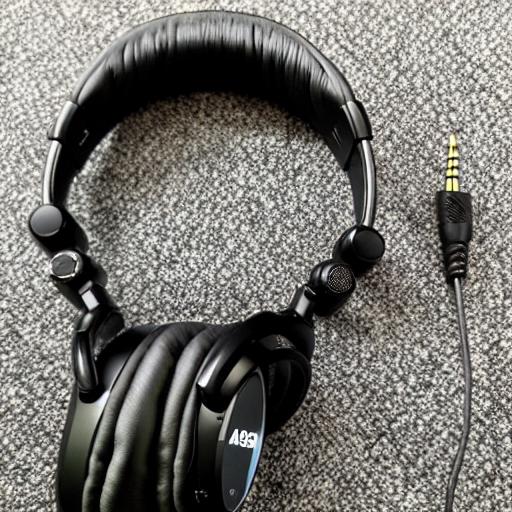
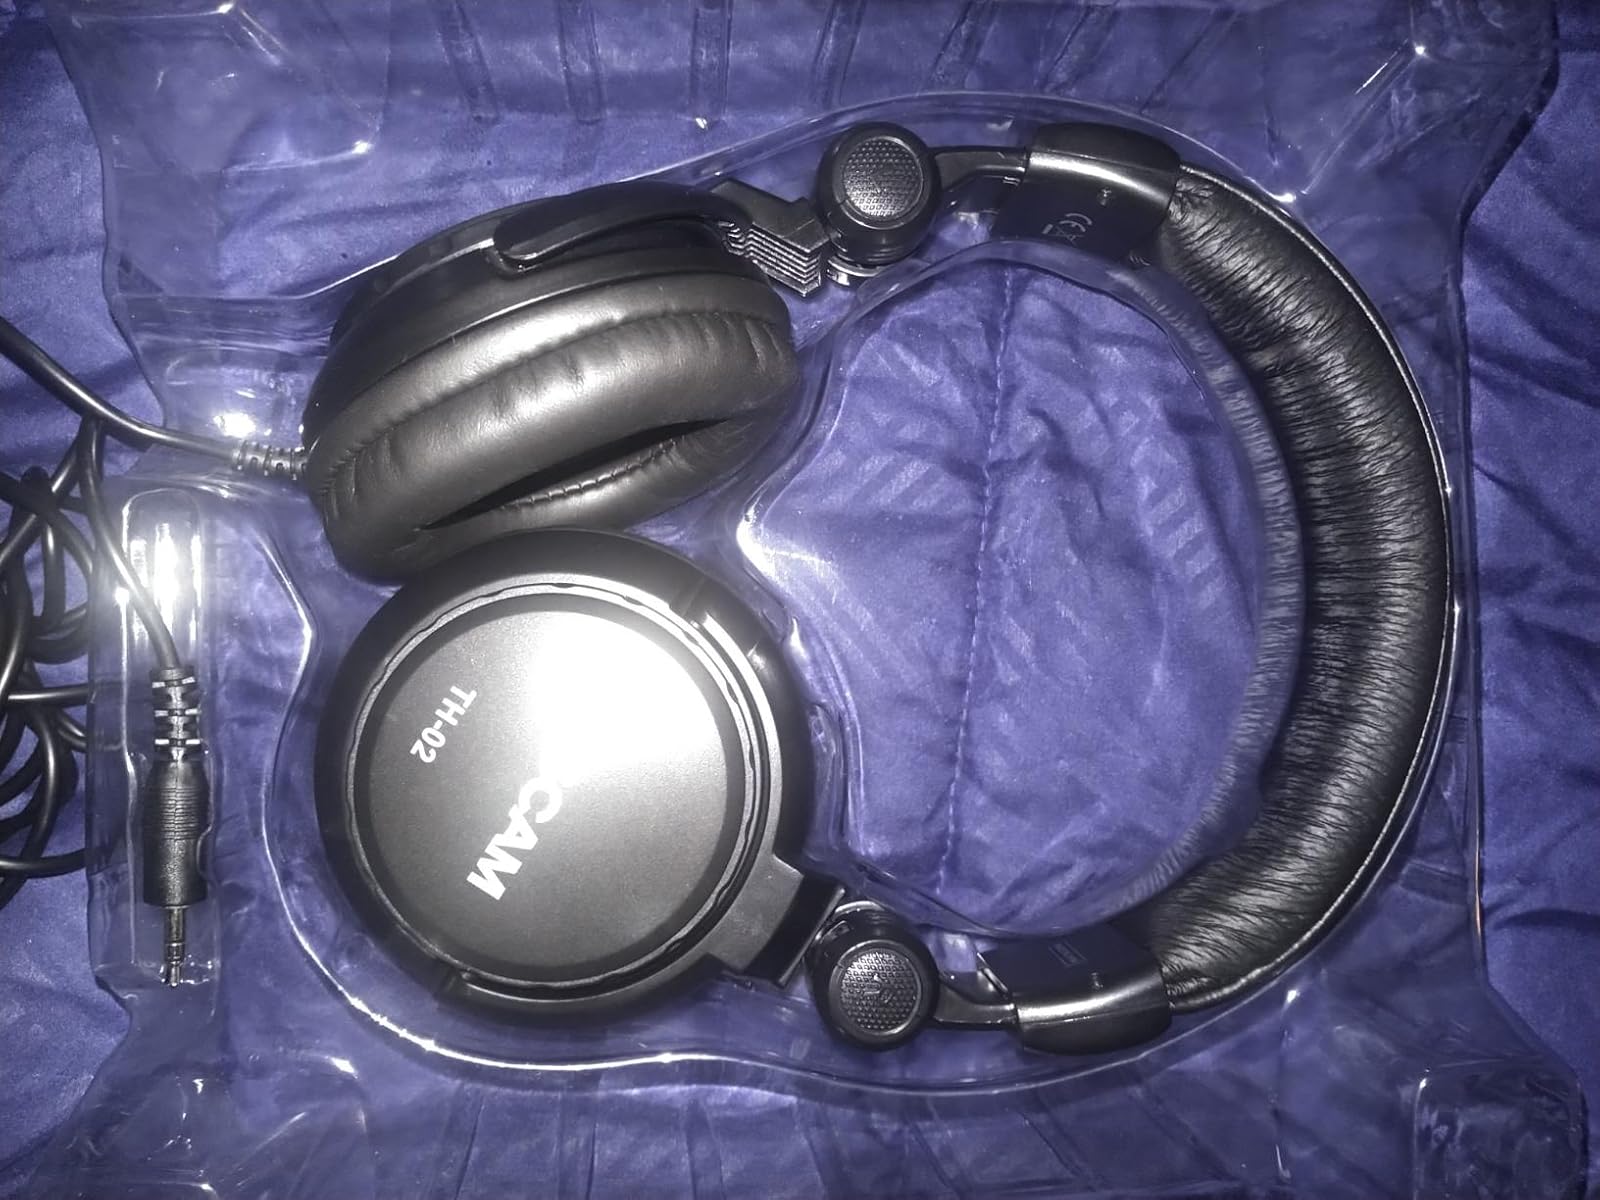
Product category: headphones
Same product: no